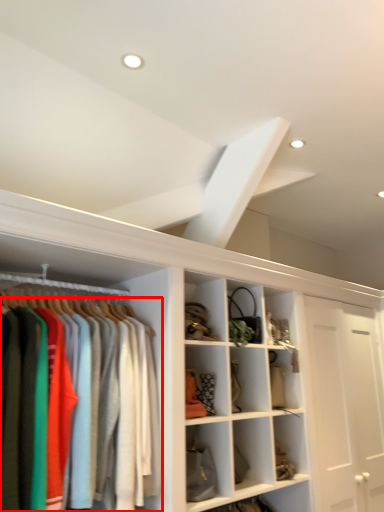
Question: From the image's perspective, where is clothing (annotated by the red box) located relative to exhaust hood? Select from the following
(A) above
(B) below
Answer: B